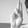
ASL letter: U